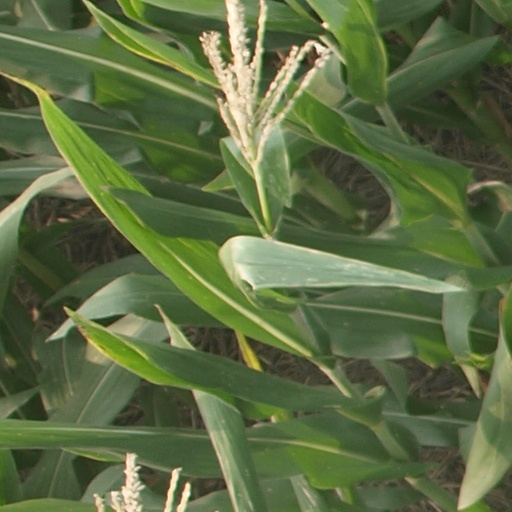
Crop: maize; corn